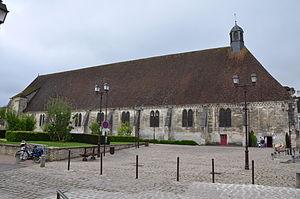
Ancien Hotel Dieu a Tonnerre, Yonne, France